Emigrant Lake (Oregon)

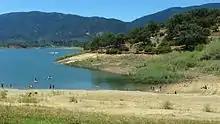
A beach on the shore of Emigrant Lake, Oregon.

Emigrant Lake features a large recreation area. This includes a 42-site, full-hookup campground,